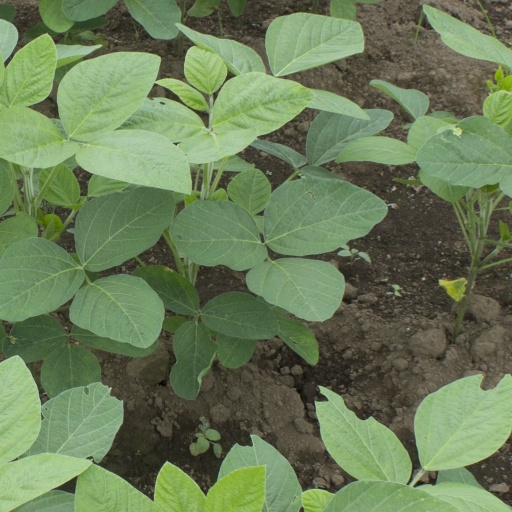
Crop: soybean